Columbus Park of Roses

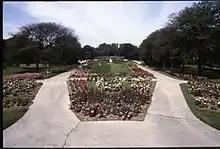
View of the Formal Rose Garden, 1992

The Formal Rose Garden was the first area planted, in 1953. It was designed as a formal Italian garden, with symmetrical hedges. Each rose bed is planted with a single variety, and no other flowers, trees, or shrubs. The garden covers 7 of the park's 13 acres, and has about 11,000 varieties: floribunda, grandiflora, hybrid tea, climber and shrub roses. The garden's eastern end features a decorative observation tower, added to the garden in the 1980s. Its center features a fountain, installed in 1957 and renovated in 2012. The garden's western stone and iron fence entrance was completed in 2017.